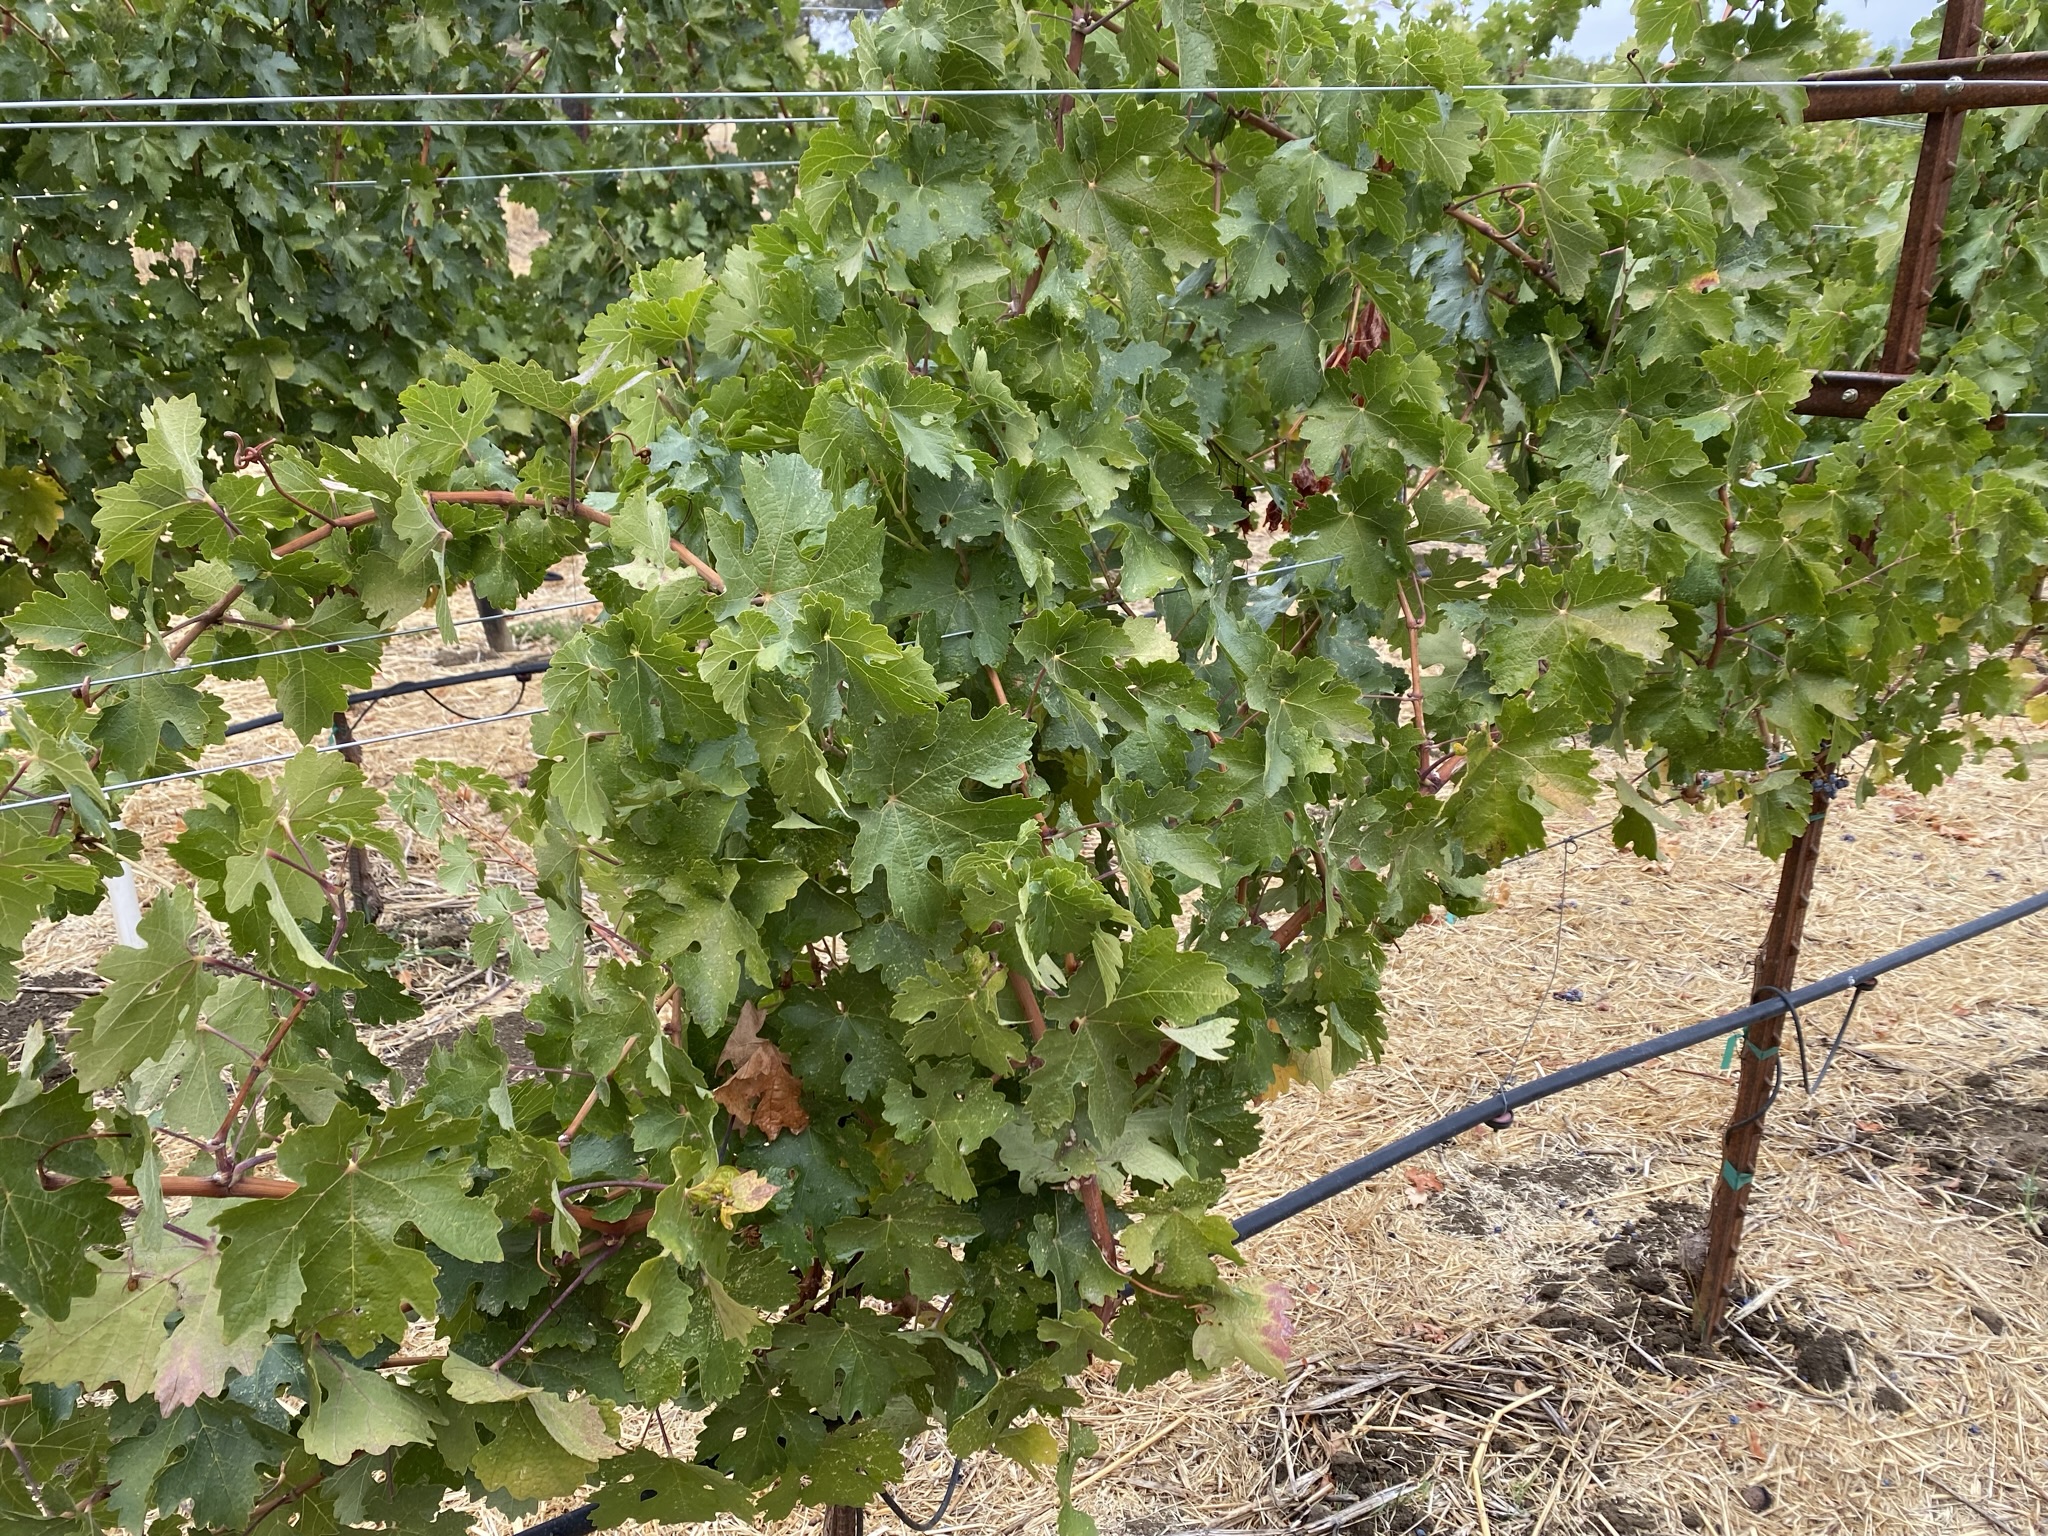
Label: No Virus